Fort Carillon

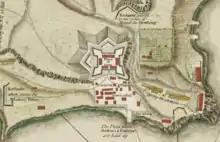
Plan of Fort Carillon in 1758

In 1756, the Canadian and French troops developed "le Jardin du Roi" on the sandy plain below the heights. It was intended to feed the summer garrison charged with constructing the new fort.